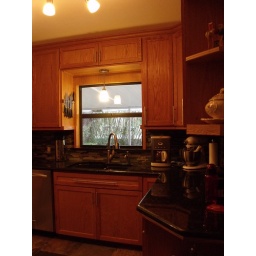
composite sink / wood framing around window